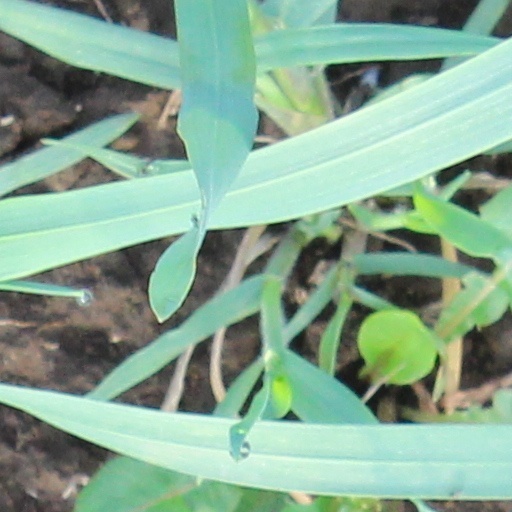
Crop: wheat